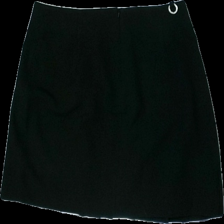
View: back
Type: Skirt
Category: Ladies
Brand: Stockhlm
Colors: Black
Material: 100% Polyester
Cut: Regular
Size: 38
Price range: 100-150
Recommended usage: Reuse